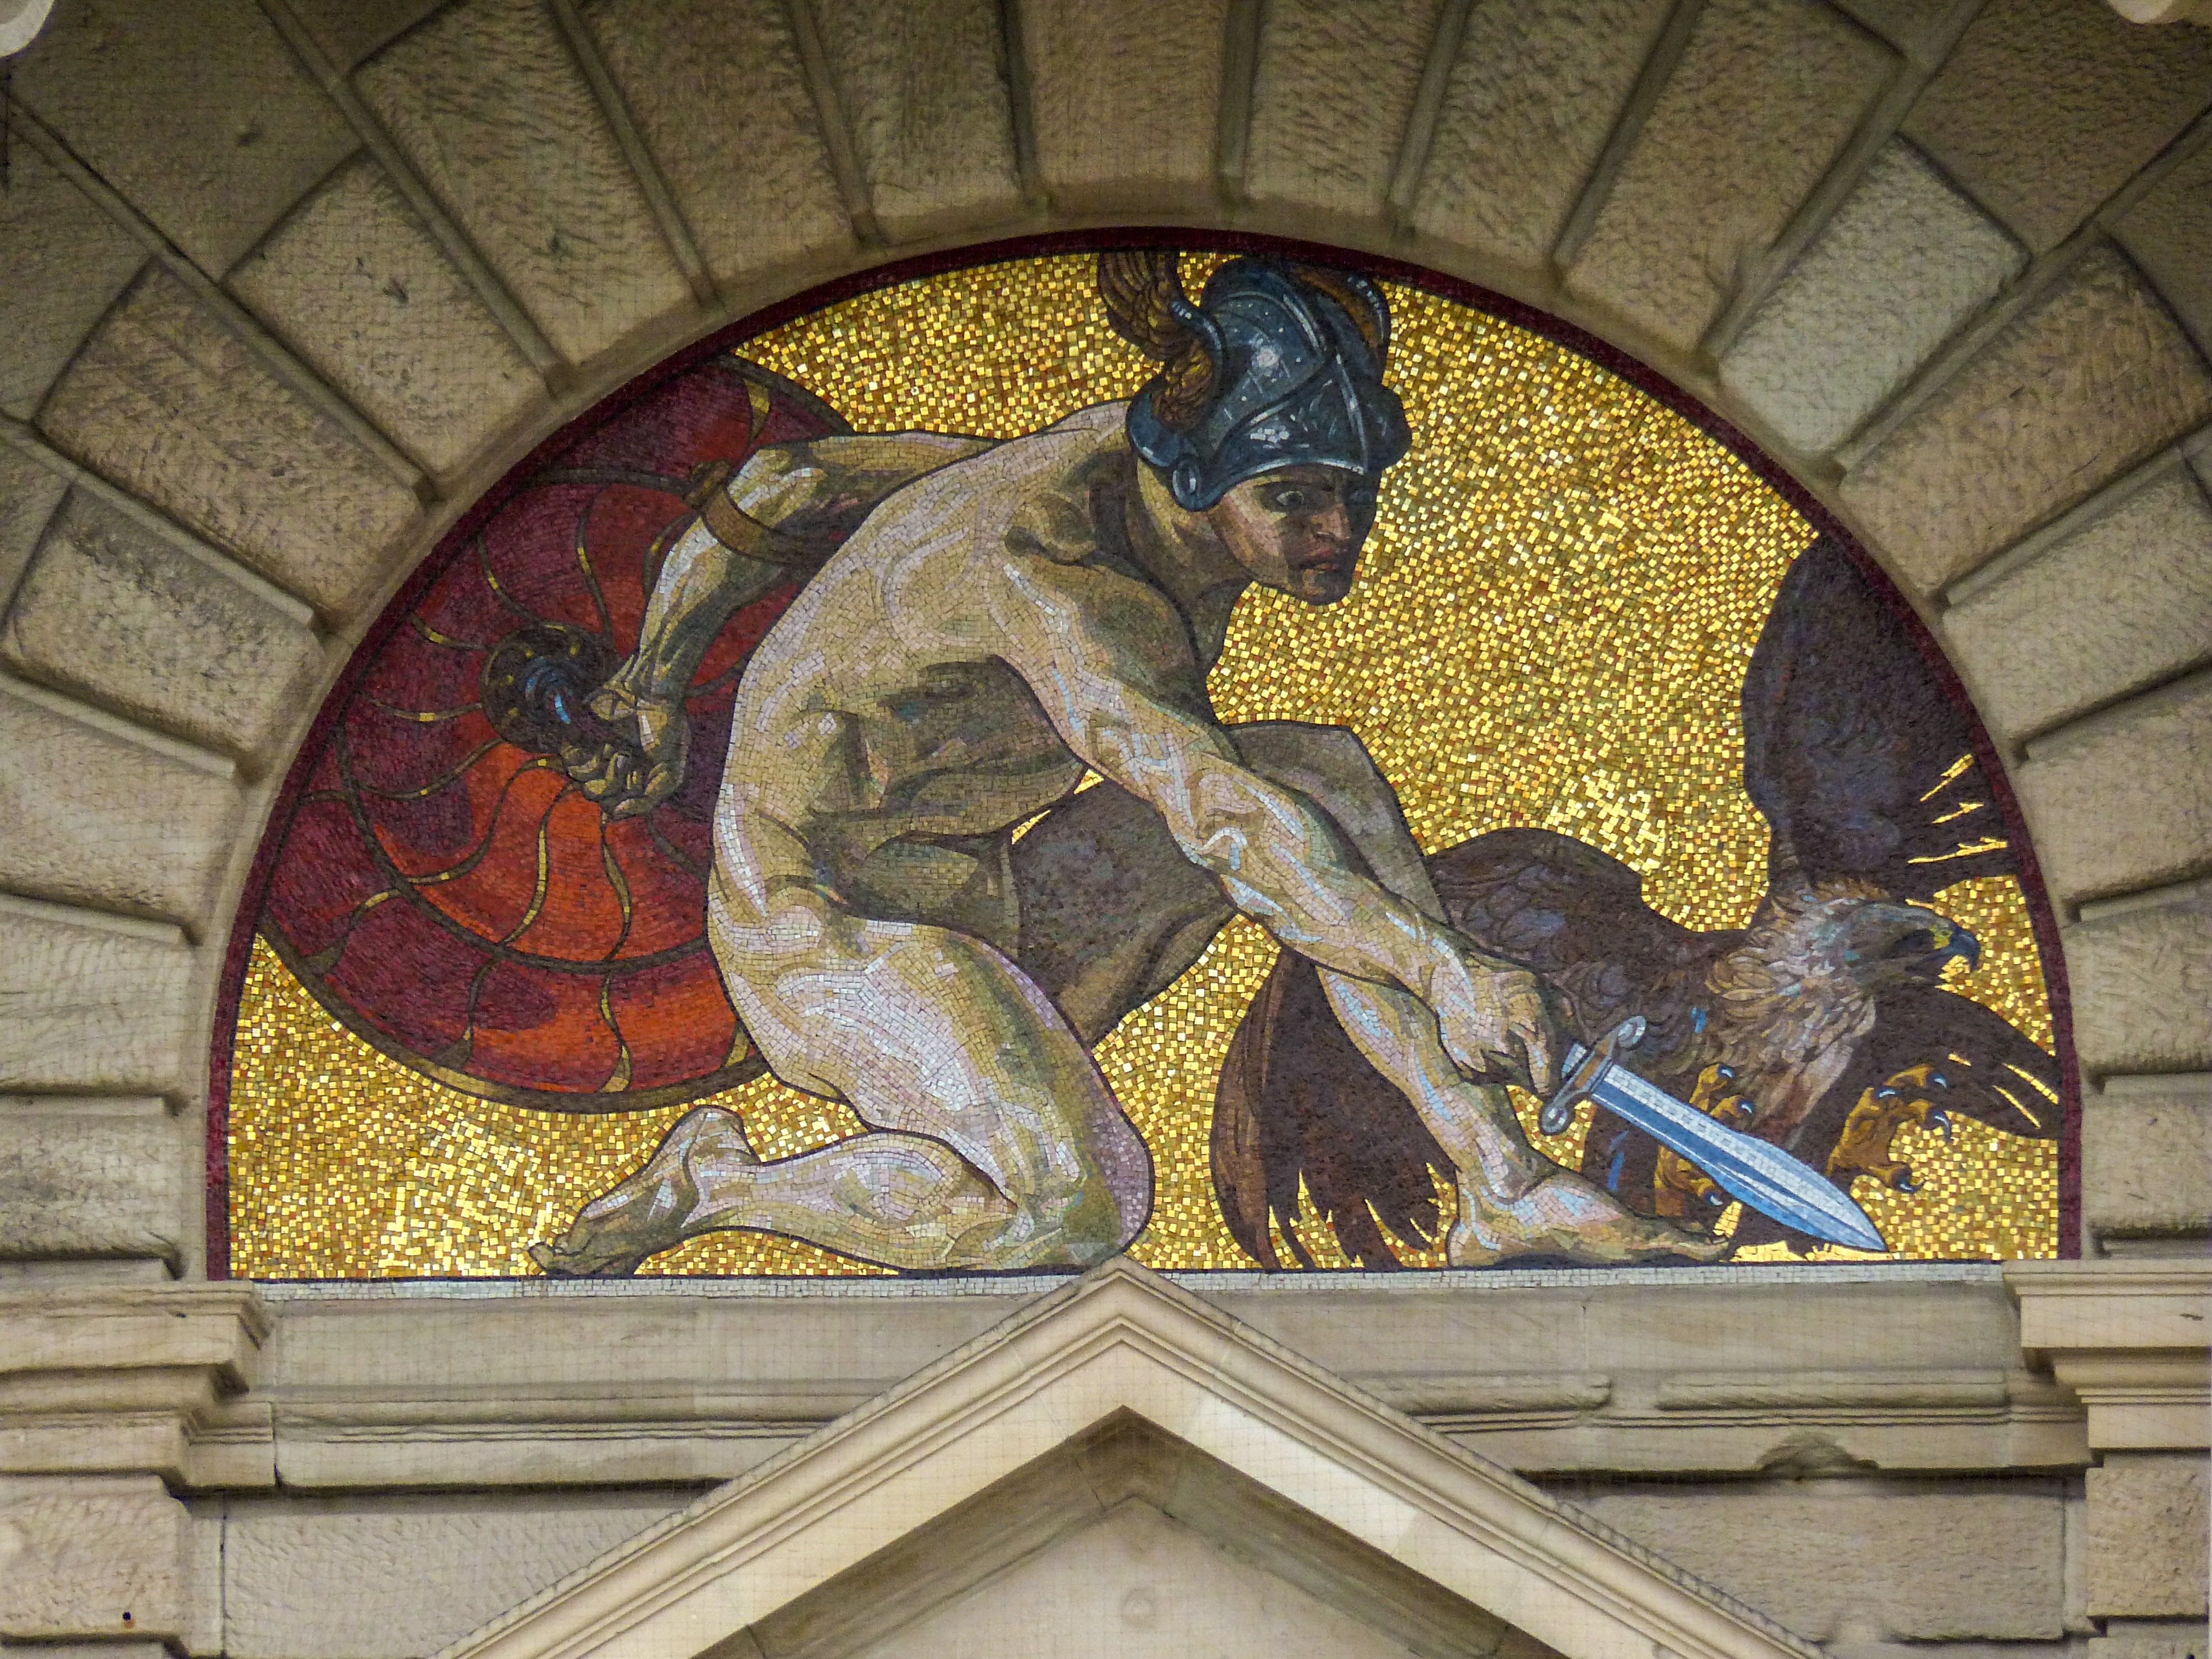
architecture, house, window, glass, building, statue, scenery, stained glass, artwork, sculpture, art, mosaic, germany, history, court, bavaria, government, munich, hofgarten, stone building, ancient history, renaissance style, bavarian state cancellery